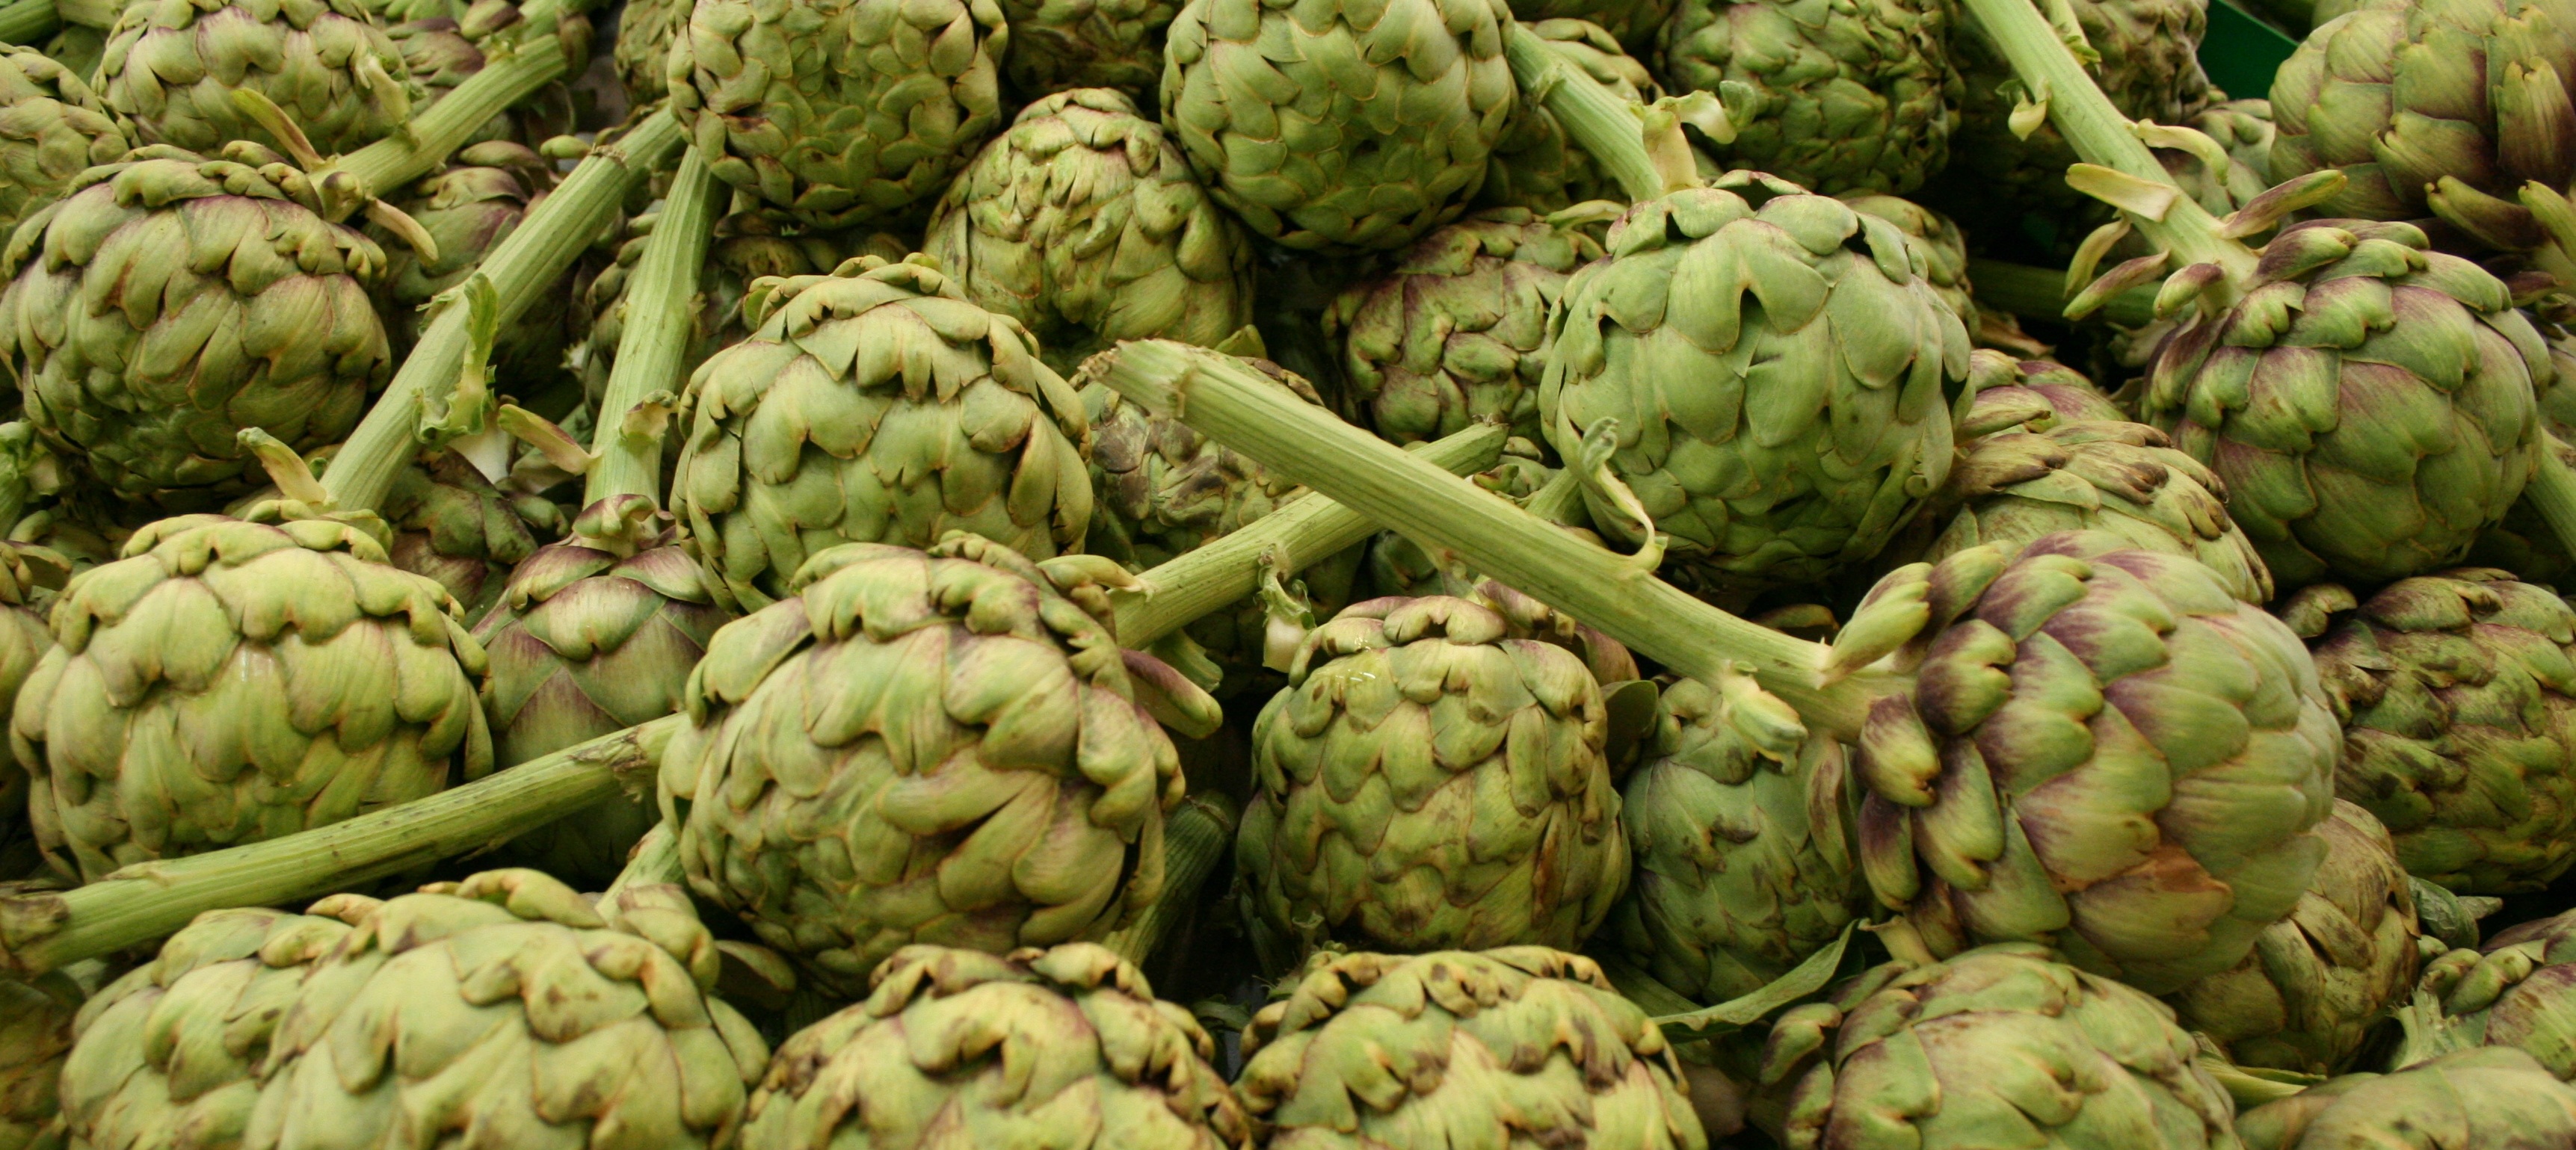
nature, plant, fruit, flower, food, produce, vegetable, gourd, artichoke, thistle, flowering plant, daisy family, artichokes, sugar apple, land plant, nopal, artichoke thistle